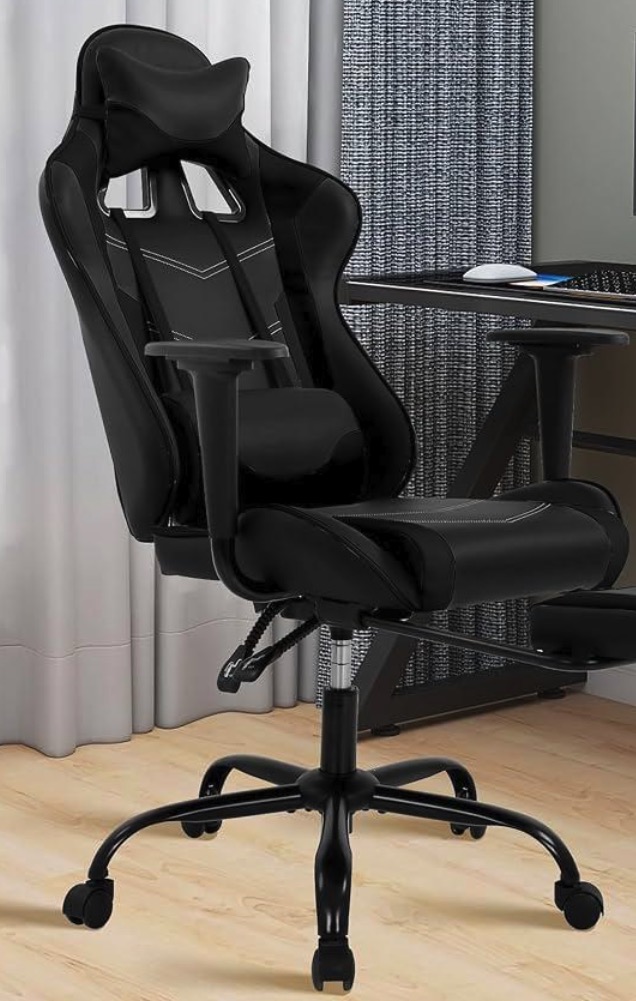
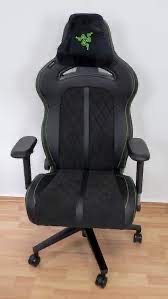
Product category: items_chair
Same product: no